Rivière du Cap Rouge

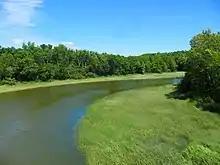
Rivière du Cap Rouge

The river begins on the slopes of Mount Bélair and the Butte du Petit-Capsa, at the foothills of the Laurentian Mountains, and flows before ending in the Quebec City neighbourhood of Cap-Rouge as a left tributary of the Saint Lawrence River. It is also at the junction of those rivers that is located the archeological site of Charlesbourg-Royal, the earliest known French settlement in North America.